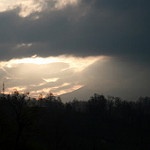
Label: mountain